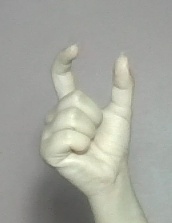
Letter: nun